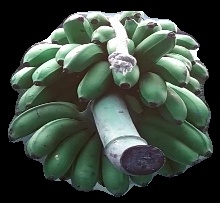
Variety: rasbale
Grade: grade2